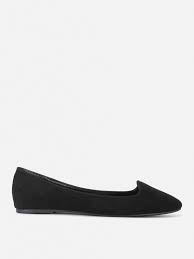
Label: Ballet Flat